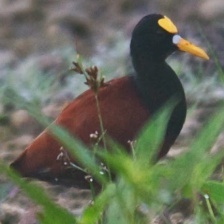
Species: NORTHERN JACANA
Scientific name: JACANA SPINOSA